Gemini Syndrome

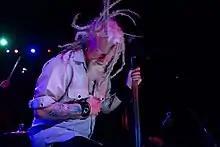
Vocalist Aaron Nordstrom

Gemini Syndrome is an American alternative metal band formed in 2010 in Los Angeles. The band currently consists of vocalist Aaron Nordstrom, drummer Brian Steele Medina, bassist Alessandro "(AP)" Paveri, and guitarist Miguel "Meegs" Rascon.